Manila Doctors Hospital

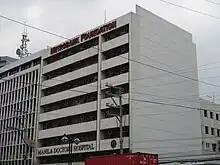
The facade of Doña Salustiana Medical Tower along Kalaw Avenue in 2014 prior to its renovation in 2015 along with the construction of the Norberto Ty Medical Tower.

The hospital was founded on December 3, 1956 by a group of 14 doctors, in a 5-storey building which was converted into a hospital complex in an 8-storey Doña Salustiana Medical Tower.